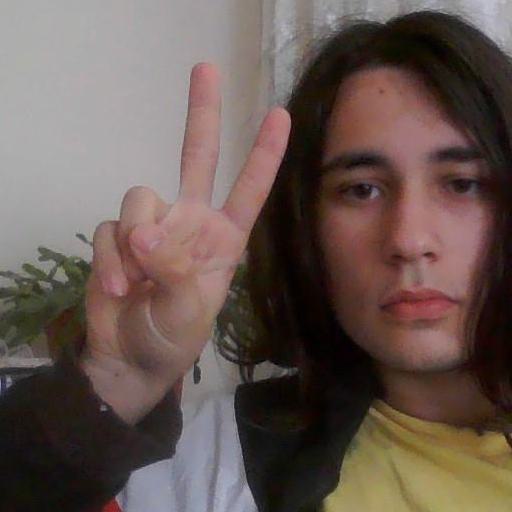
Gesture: peace